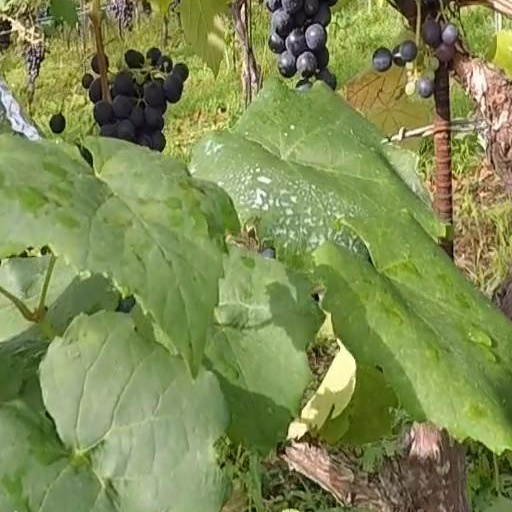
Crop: grape